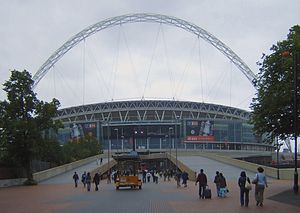
London / Kultur / Sport
Wembley Stadium er hjemsted for engelsk fodbold og er det dyreste stadion i verden.[36]
"London er hovedstaden og den største metropolregion i Det Forenede Kongerige Storbritannien og Nordirland. Byens kerne City of London har omtrent sine middelalderlige grænser; men sent i 1800-tallet har navnet ""London"" også refereret til hele den hovedstad, der har udviklet sig om selve byen. I dag udgør størstedelen af denne konurbation Londons region og Greater London, med sin egen valgte borgmester og byråd.